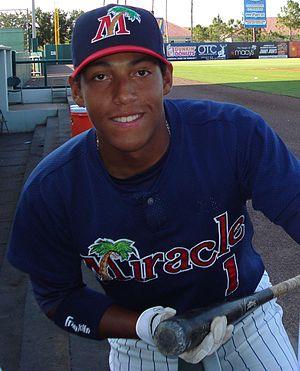
Les Mighty Mussels de Fort Myers sont une équipe de ligue mineure de baseball domiciliée à Fort Myers, en Floride, aux États-Unis. Affilié depuis 1992 aux Twins du Minnesota de la Ligue majeure de baseball, le club joue au niveau A+ des ligues mineures dans la Florida State League. Le Miracle est en 2014 champion en titre de cette ligue.
Yangervis Solarte est un joueur de champ intérieur des Blue Jays de Toronto de la Ligue majeure de baseball.